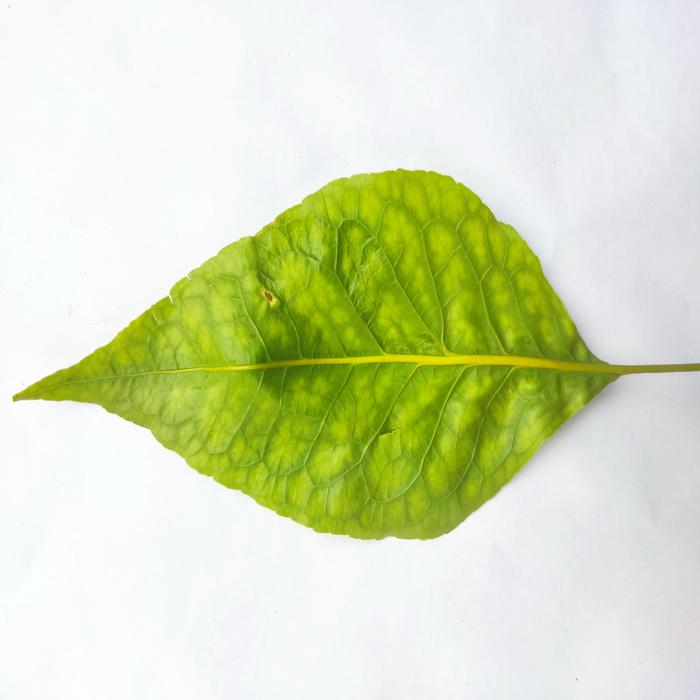
Crop: Aegle Marmelos
Leaf condition: Leaf_Spot